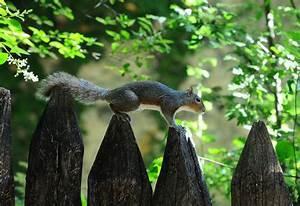
squirrel